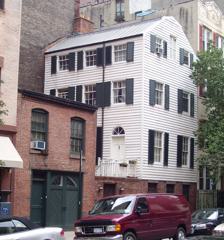
Building: 203 East 29th Street
Country: United States of America
Year built: 1790
Historic house in Manhattan, New York United States historic place House at 203 East 29 Street U.S. National Register of Historic Places (2010) Show map of New York City Show map of New York Show map of the United States Location 203 East 29th Street, New York, New York Coordinates 40°44′33″N 73°58′48″W / 40.74250°N 73.98000°W / 40.74250; -73.98000 Built 1790 NRHP reference No. 82003377 Added to NRHP July 8, 1982 203 East 29th Street is a historic house and carriage house located between Second and Third Avenues in the Kips Bay neighborhood of Manhattan , New York City , one of a small number of wooden houses that remain on Manhattan Island .  The year the house was built is uncertain, having been variously dated from as early as around 1790 to as late as 1870. The house, which was added to the National Register of Historic Places on July 8, 1982, is privately owned and not open to the public.  The architect was James Cali, and the restoration architect was John Sanguilano. See also National Register of Historic Places listings in Manhattan from 14th to 59th Streets References Notes